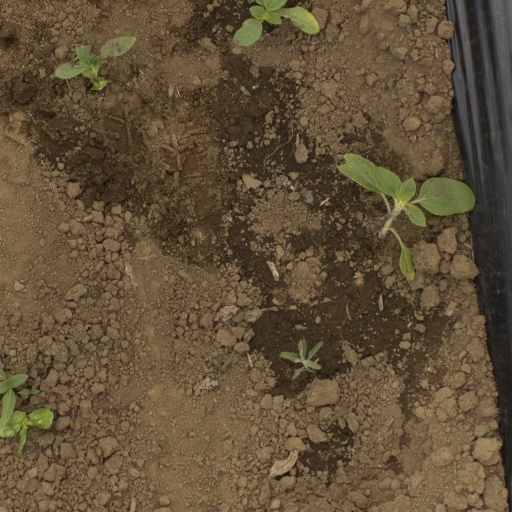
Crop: Jerusalem artichoke